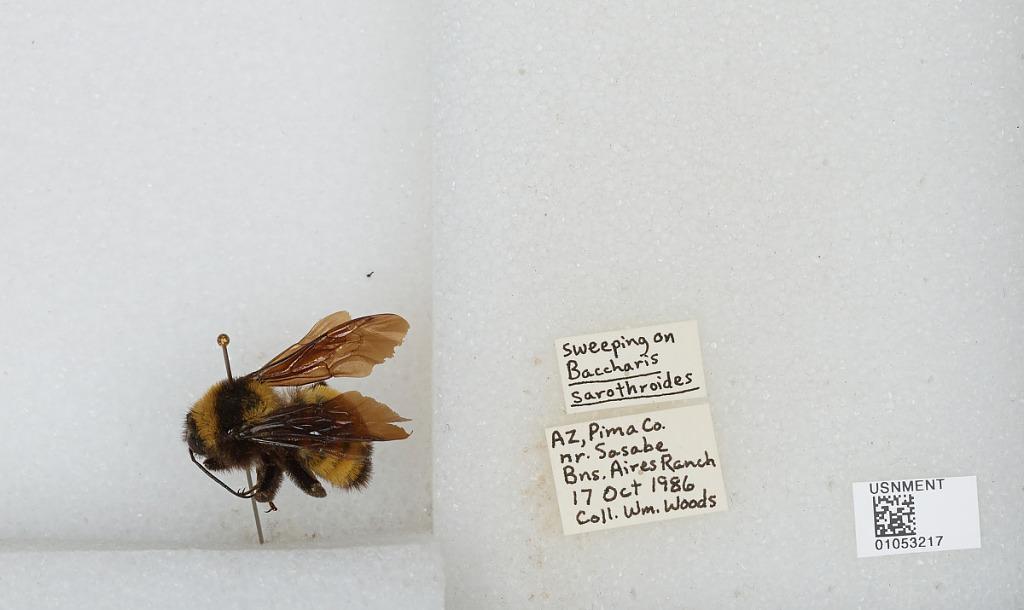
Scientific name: Bombus sp.
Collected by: W. Woods
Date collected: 1986-10-17
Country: United States
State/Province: Arizona
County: Pima
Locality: near Sasabe, Buenos Aires Ranch
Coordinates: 31.4906, -111.543